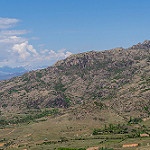
Scene: Outdoor